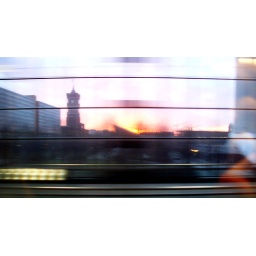
Between townhouse tower and the TV Tower we imagine the Palace in &amp;quot;flames&amp;quot;. Seen from the train.